Cevat Seyit

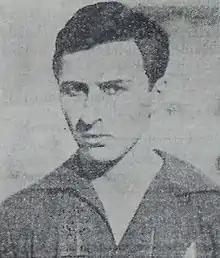

Cevat Seyit (17 July 1906 – 23 November 1945) was a Turkish footballer. He competed in the men's tournament at the 1928 Summer Olympics. He played for Fenerbahçe for a total of 14 years between 1925 and 1939, and is one of the longest-serving footballers in Fenerbahçe's history.